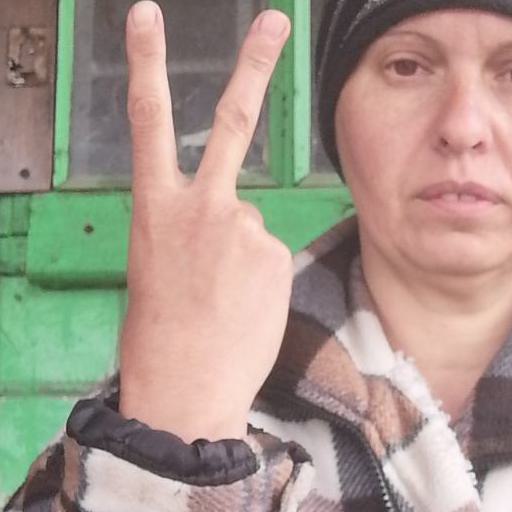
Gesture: peace_inverted